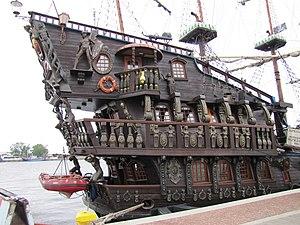
Un galion est un grand navire à voiles armé, naviguant en escorte, destiné aux échanges avec les colonies européennes entre le XVIᵉ et le XVIIIᵉ siècle.